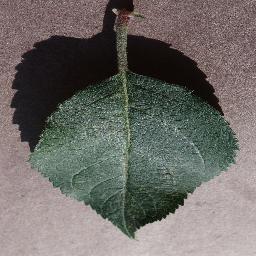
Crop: apple
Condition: healthy